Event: Nepal Earthquake
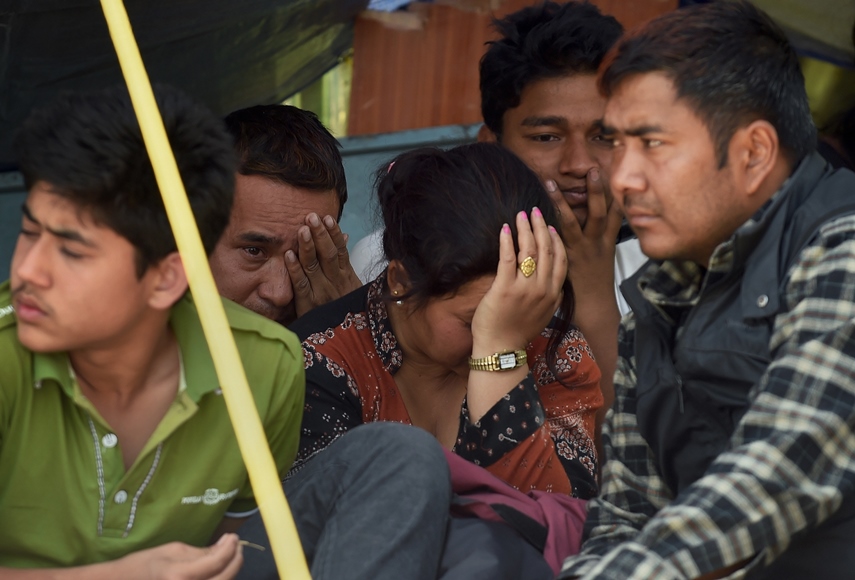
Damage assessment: no_damage